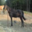
Label: horse